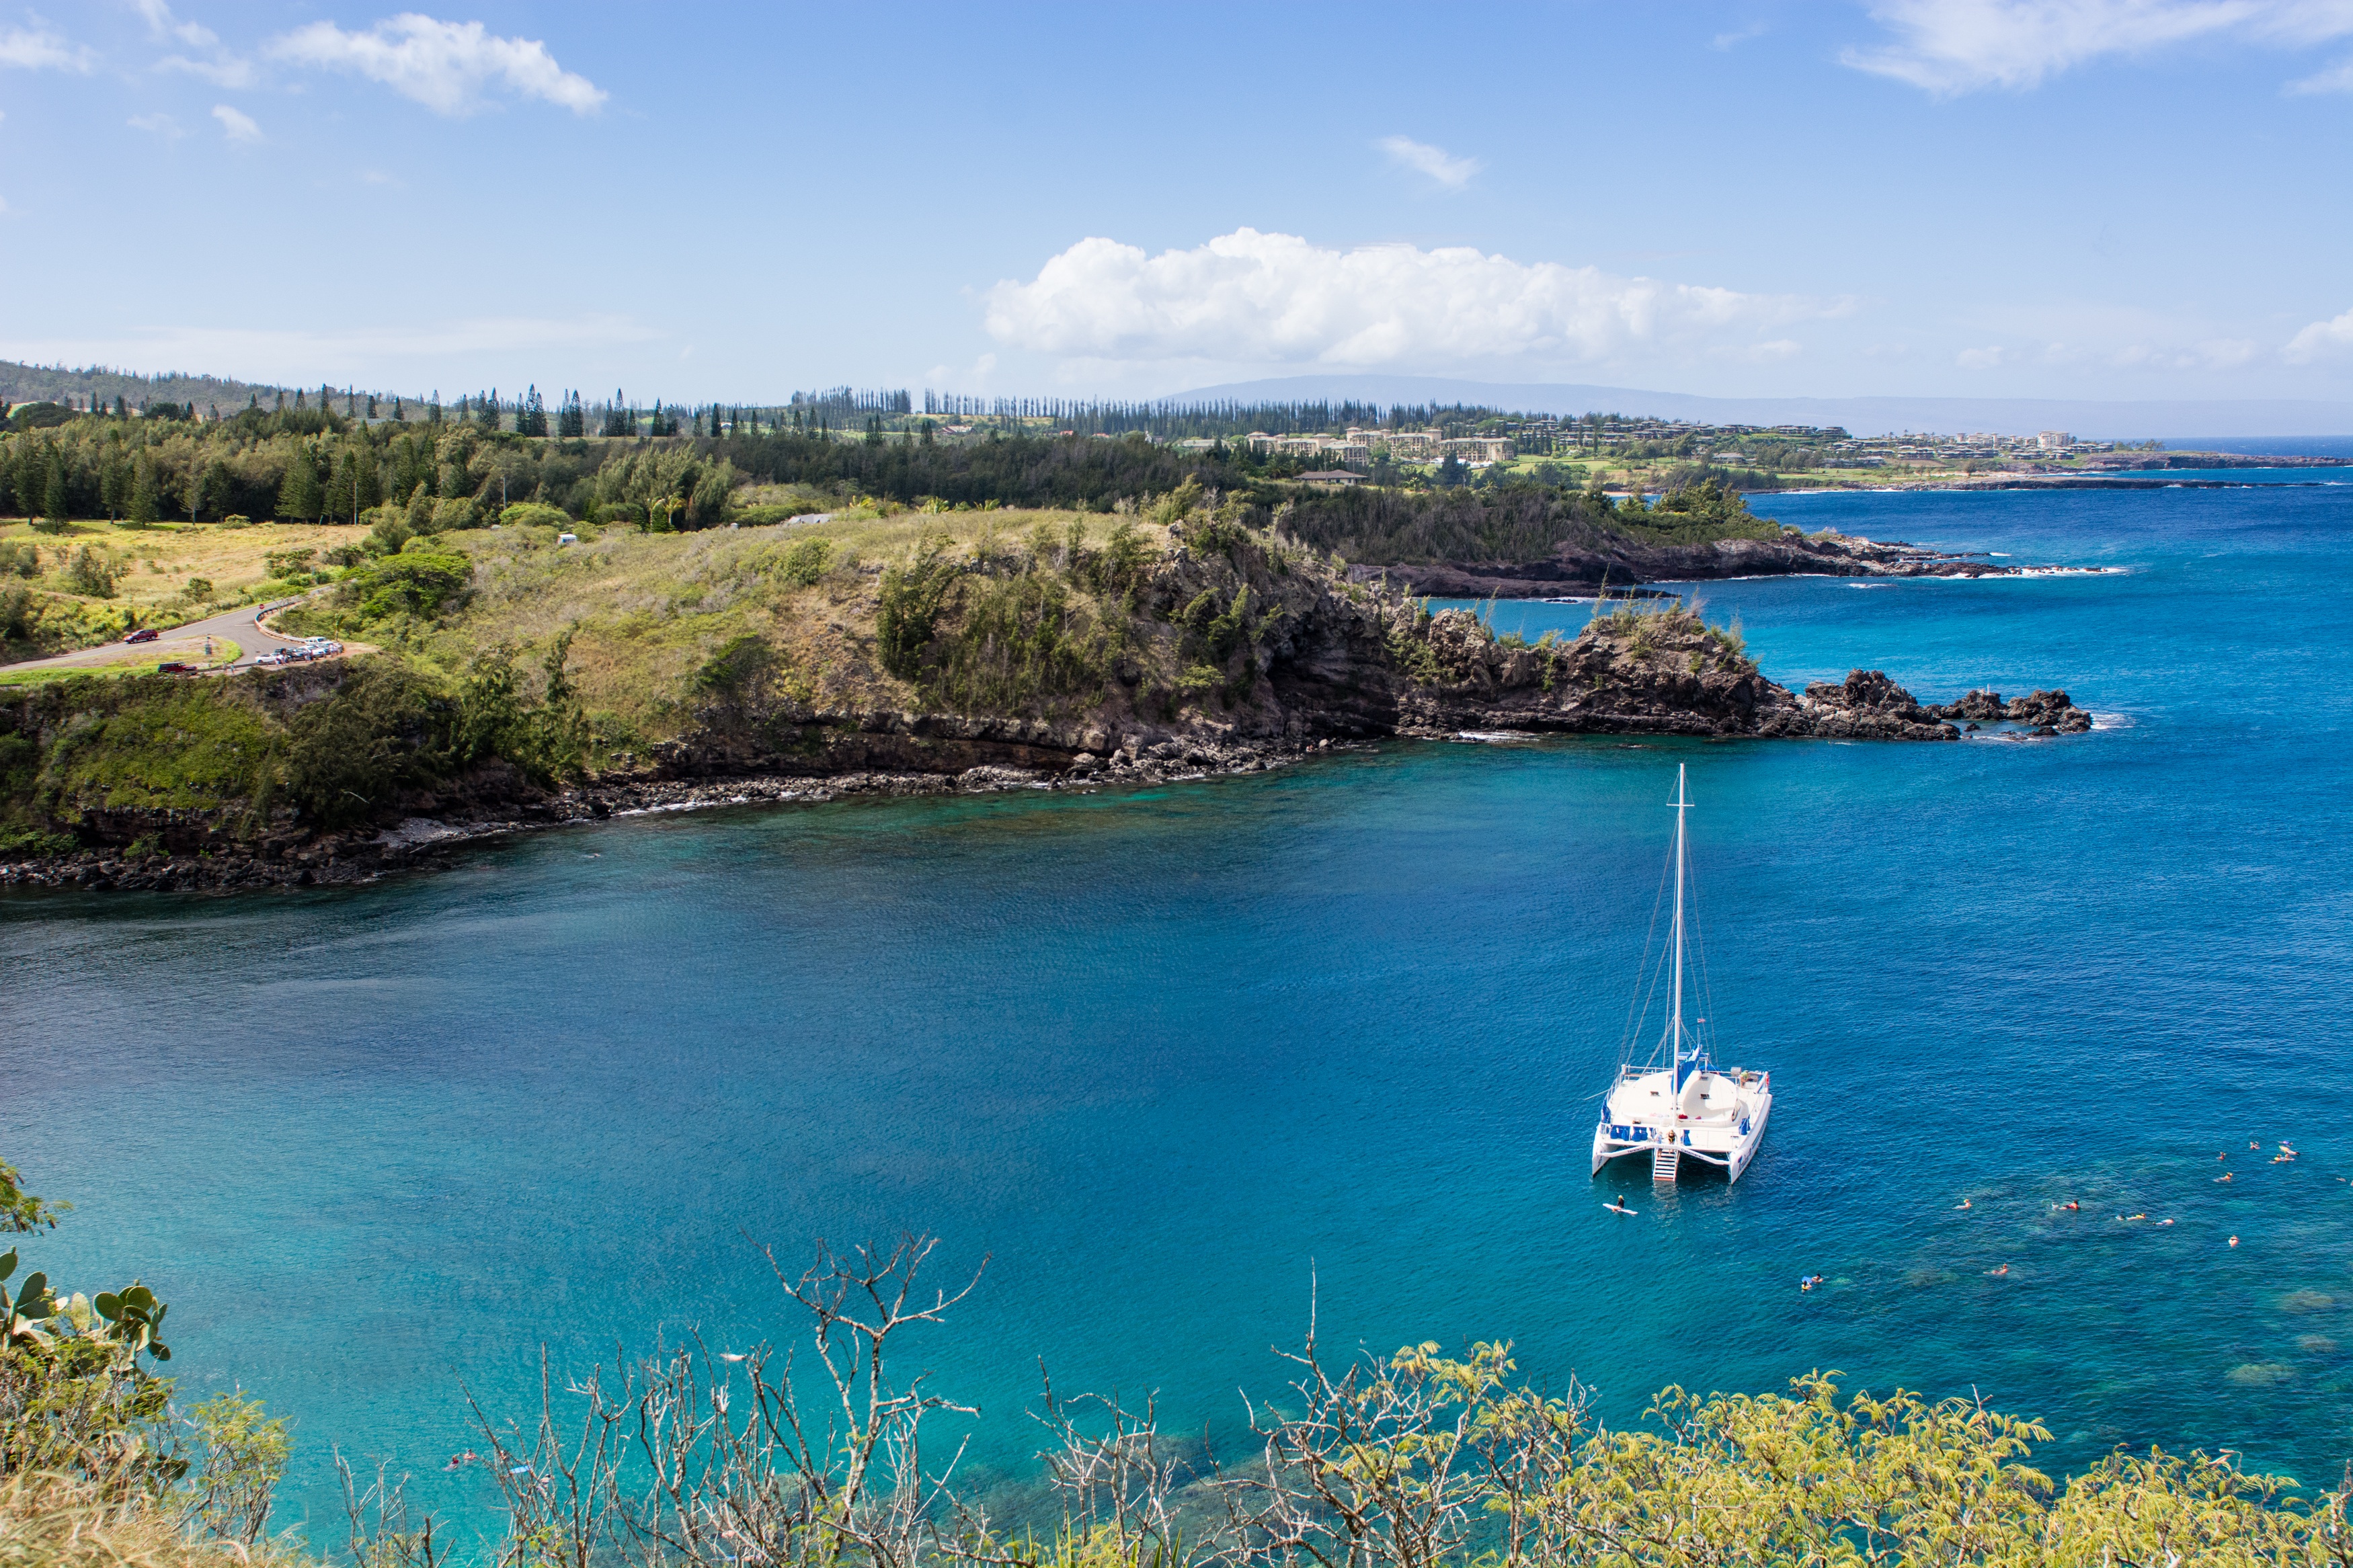
beach, sea, coast, water, ocean, boat, shore, lake, vacation, cove, lagoon, bay, reservoir, terrain, yatch, body of water, cape, islet